Stefano Durazzo

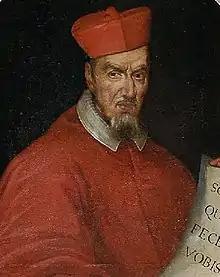

Stefano Durazzo (1594 – 1667) was an Italian Catholic cardinal and archbishop of Genoa.